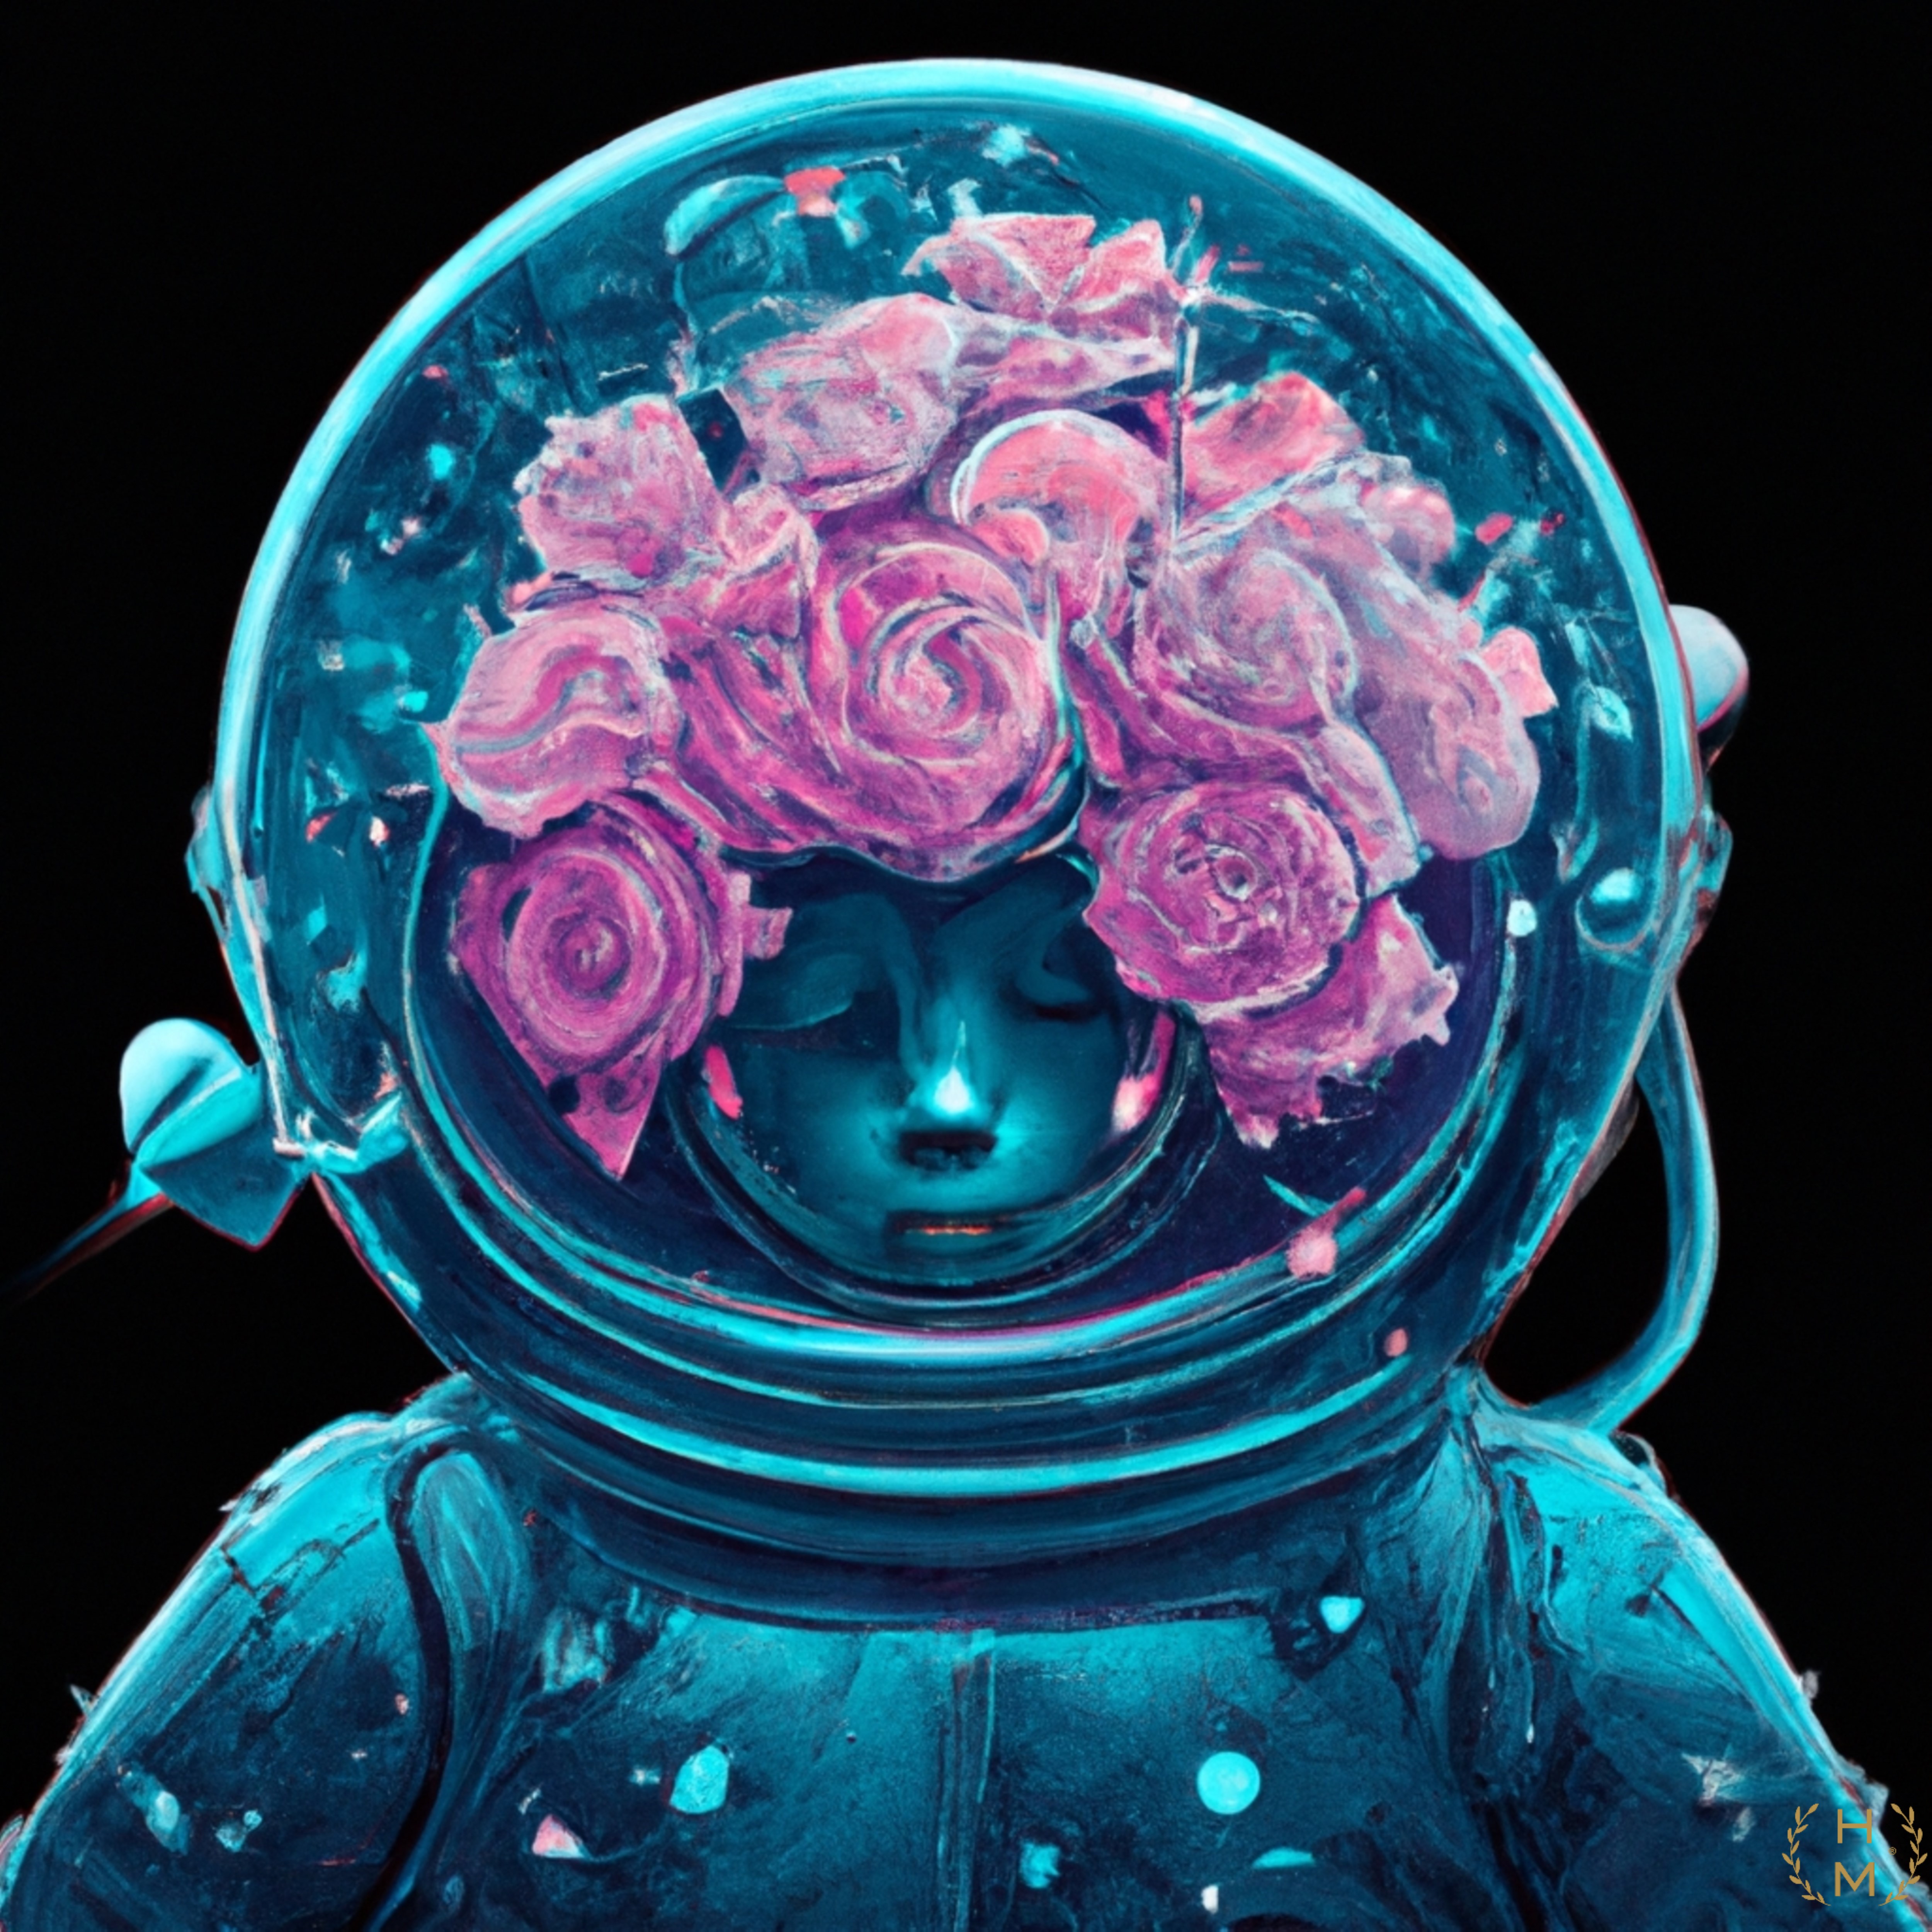
painting, art, artist, artwork, drawing, contemporary art, photography, illustration, paint, love, design, sketch, fine art, abstract art, creative, abstract, acrylic painting, nature, watercolor, art gallery, oil painting, gallery, modern art, abstract painting, digital art, contemporary painting, art collector, style, girl, woman, fashion, mort, flower, liquid, blue, light, purple, petal, plant, fluid, water, pink, red, rose, magenta, electric blue, glass, garden roses, rose family, rose order, font, flowering plant, serveware, cut flowers, circle, dishware, fashion accessory, artificial flower, pattern, still life photography, still life, macro photography, drinkware, flower arranging, floral design, floribunda, visual arts, rosa centifolia, bouquet, graphics, Hybrid tea rose, graphic design